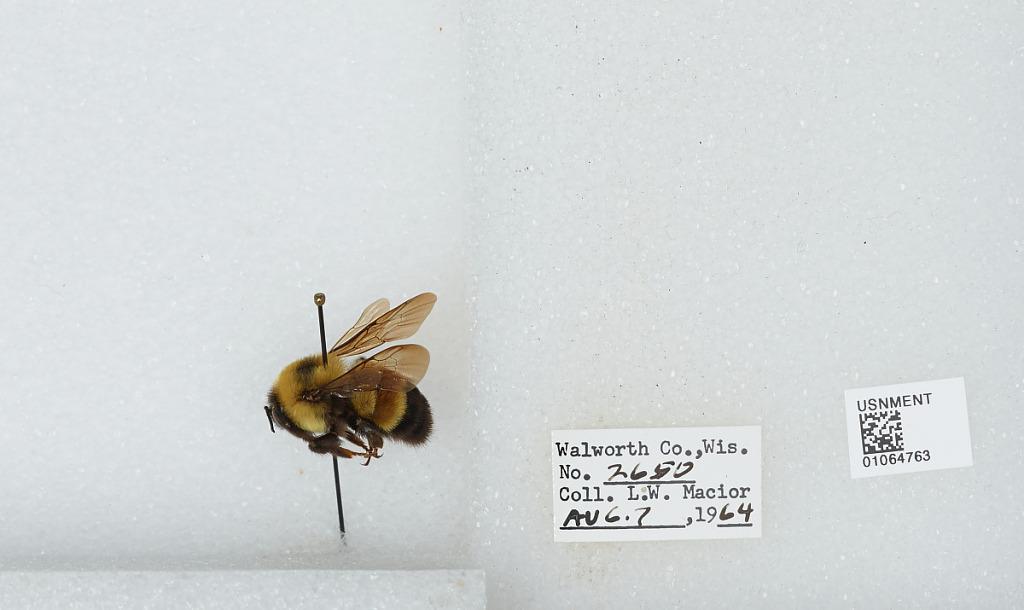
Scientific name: Bombus (Bombus) affinis Cresson
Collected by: L. Macior
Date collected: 1964-8-7
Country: United States
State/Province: Wisconsin
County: Walworth
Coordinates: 42.67, -88.54